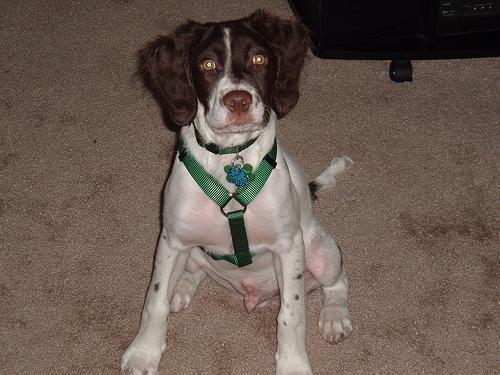
Brittany_spaniel